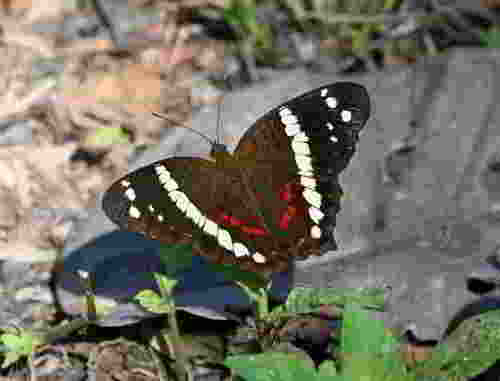
Scientific name: Anartia fatima
Common name: Banded peacock
Family: Nymphalidae
Order: Lepidoptera
Pollinator type: Primary pollinator
Habitat: Open areas and gardens
Geographic range: South America
Conservation status: Least Concern